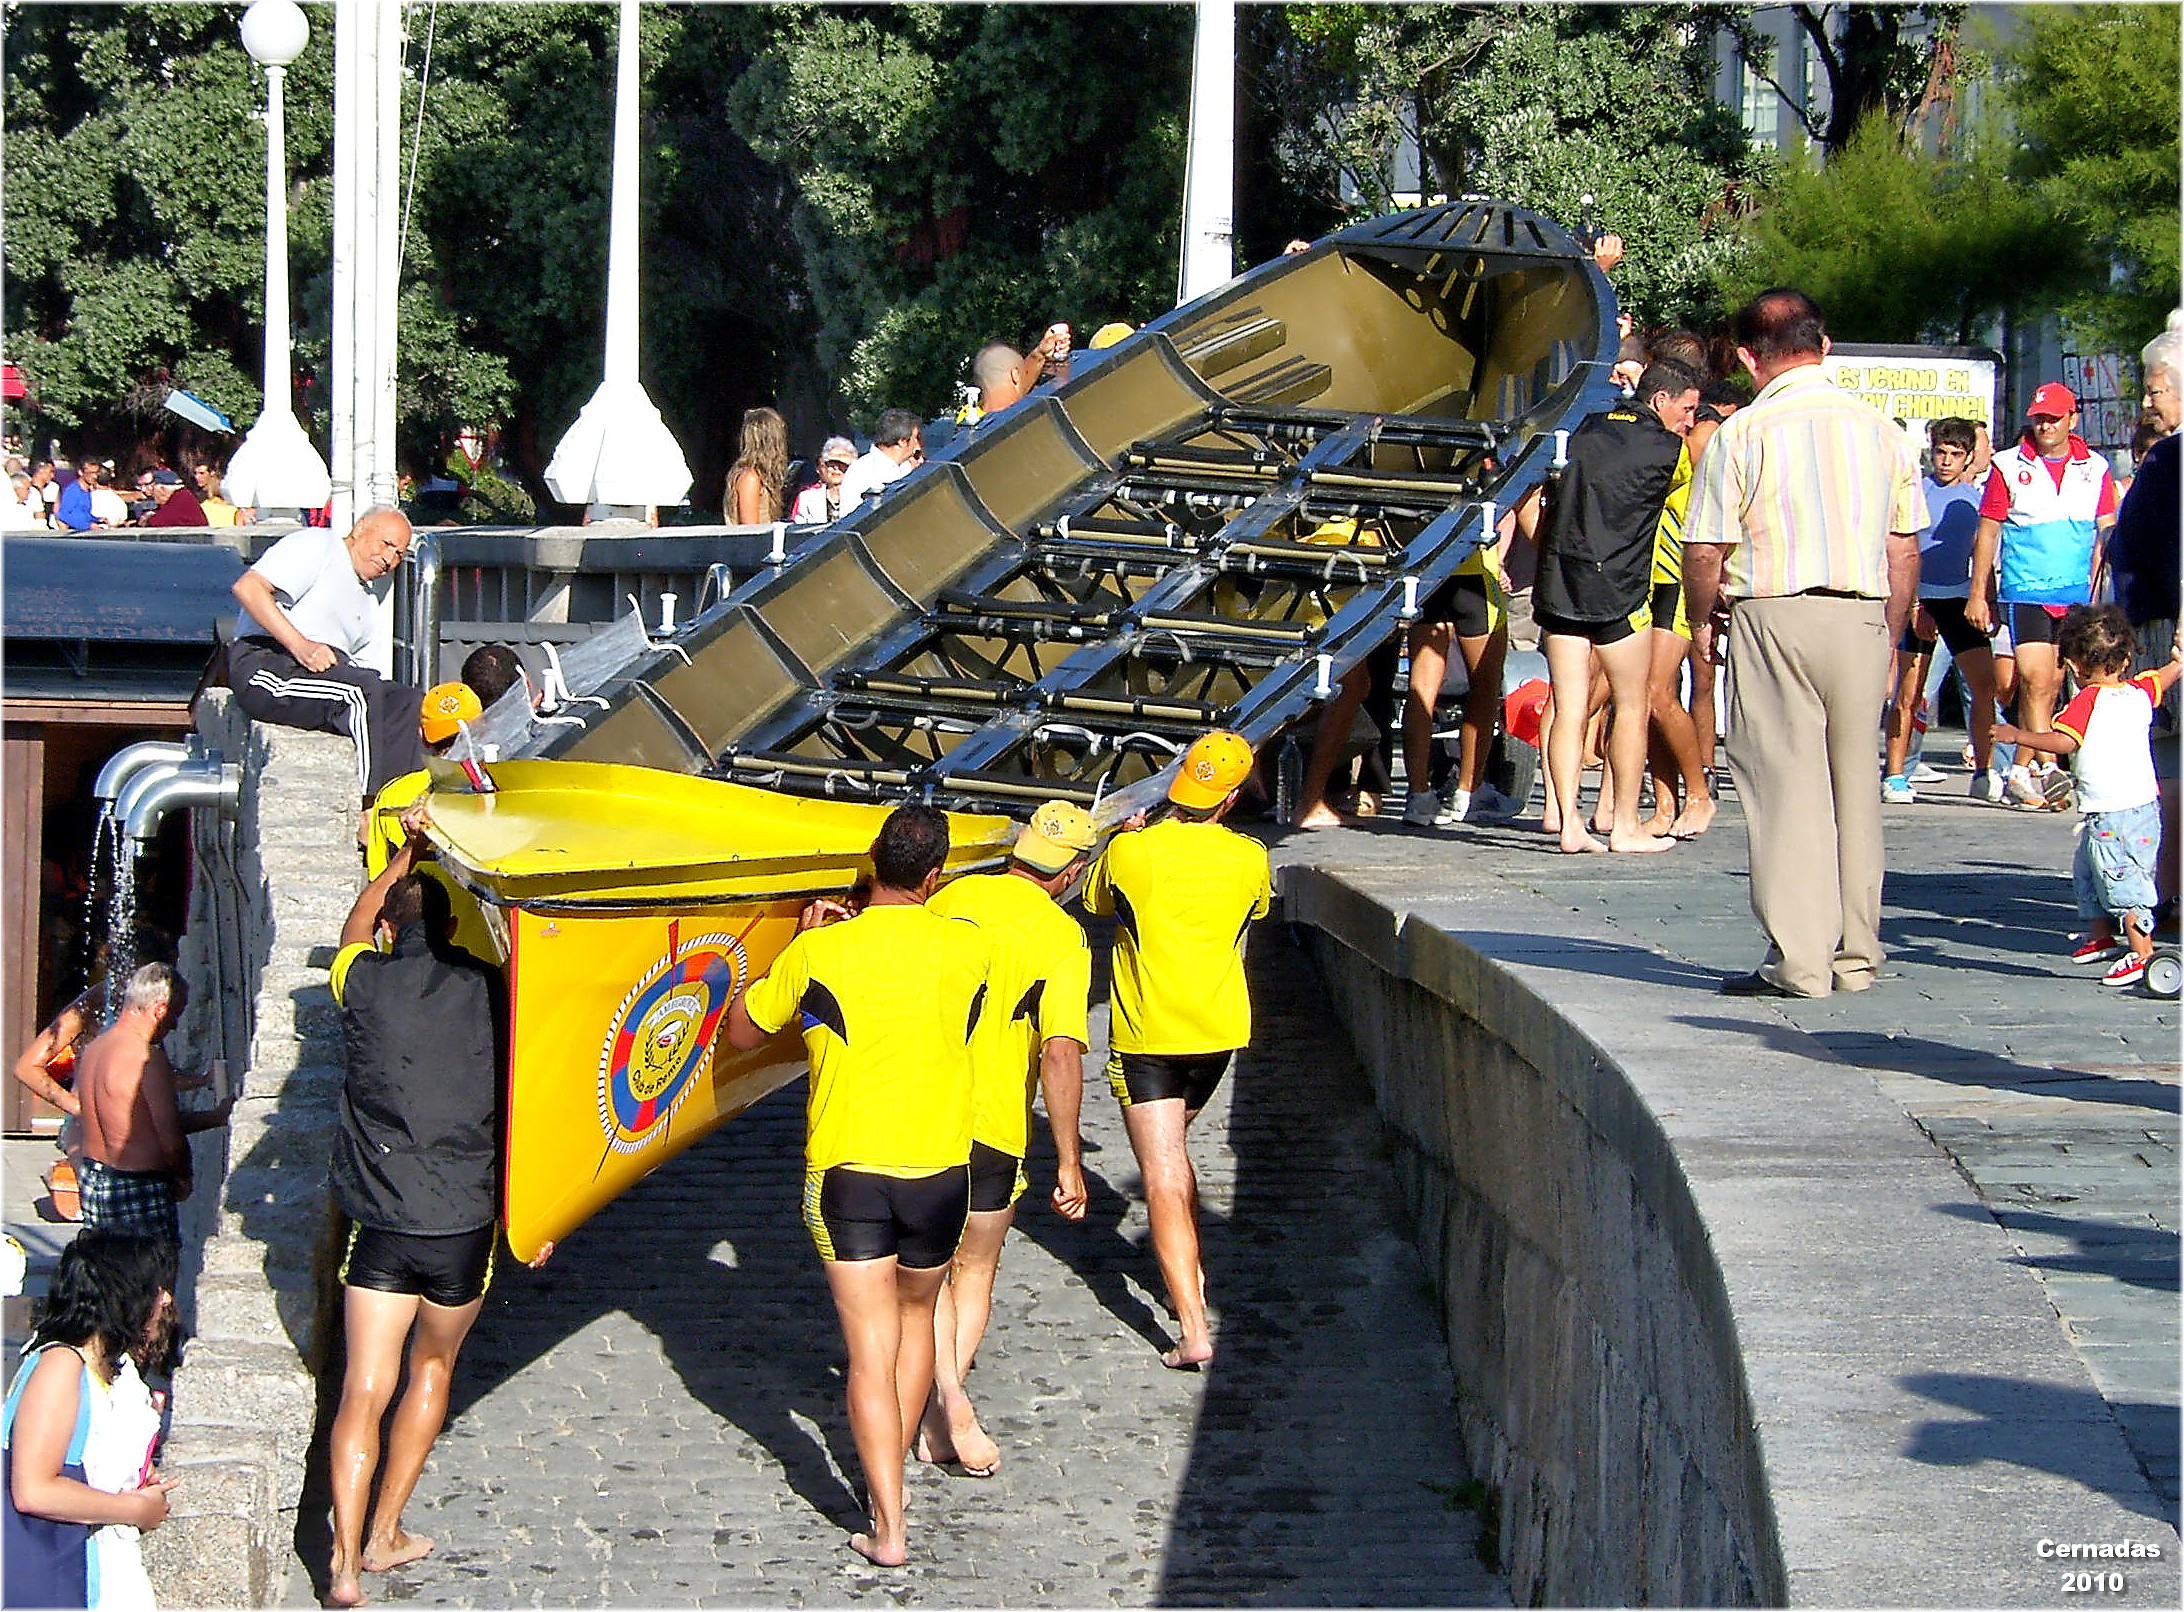
pedestrian, crowd, europe, festival, spain, europa, galicia, endurance, espana, embarcaciones, playas, embarcacions, traineras, acoru a, coru a, endurance sports